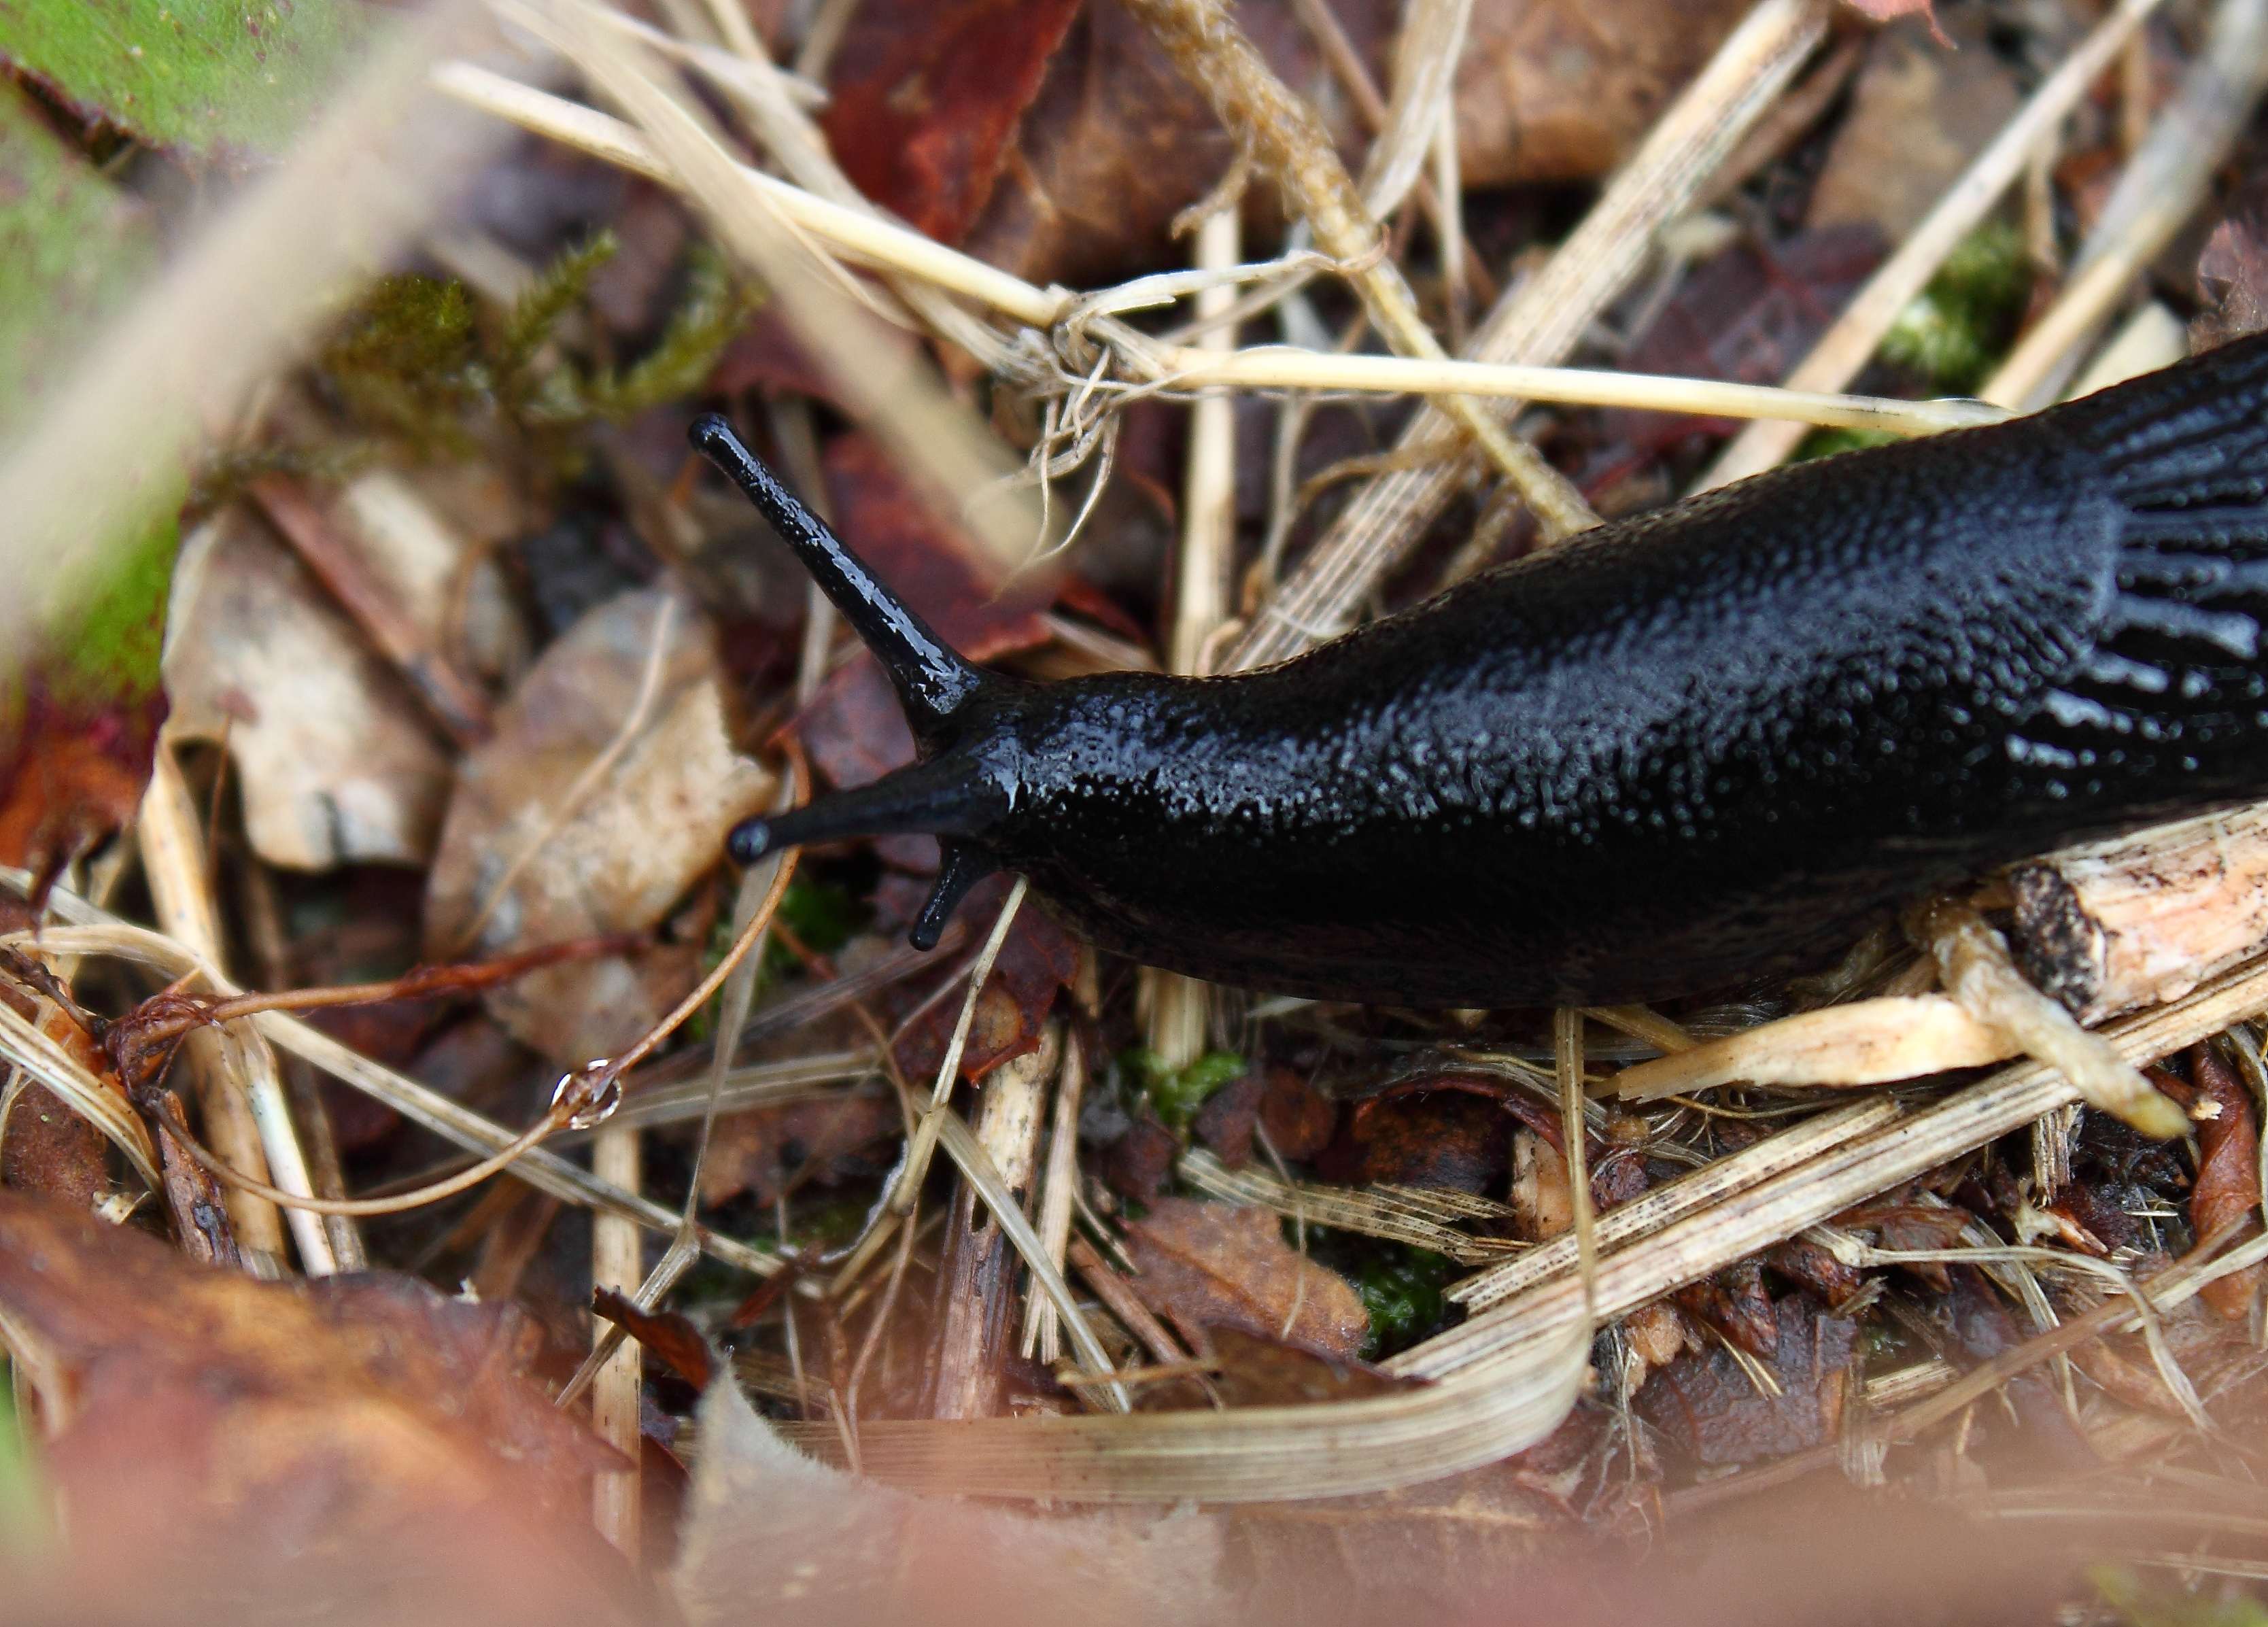
wildlife, fauna, invertebrate, newt, slug, ggl1, salamandridae, snails and slugs